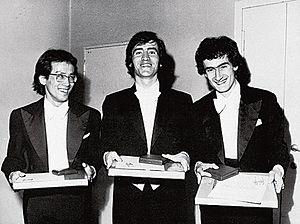
Les lauréats du concours Karajan en 1977, avec Gum Nanse (gauche), Valeri Guerguiev (milieu) et Jacek Kaspszyk (droite) (source (anglais)).